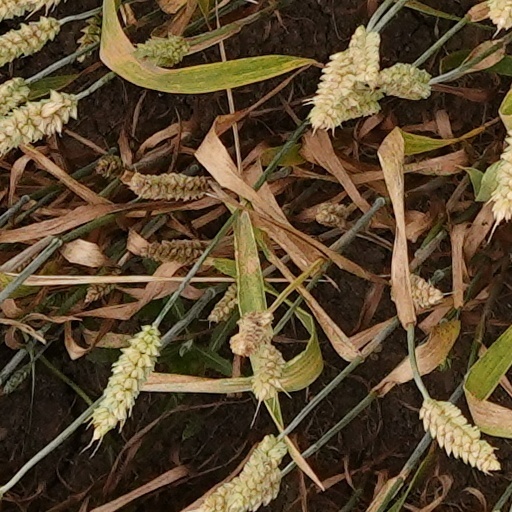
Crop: wheat